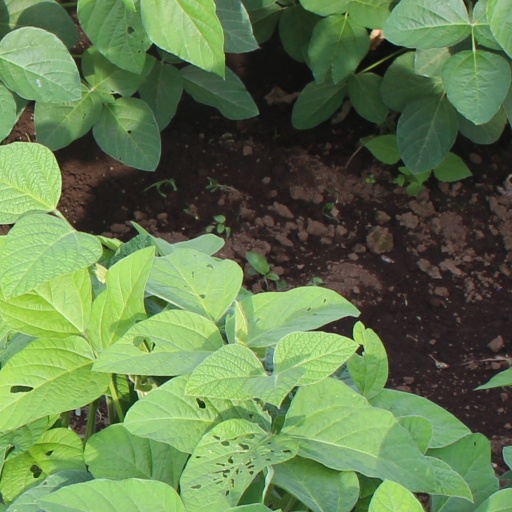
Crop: soybean